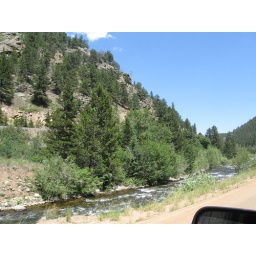
River running by the road in Rollinsville